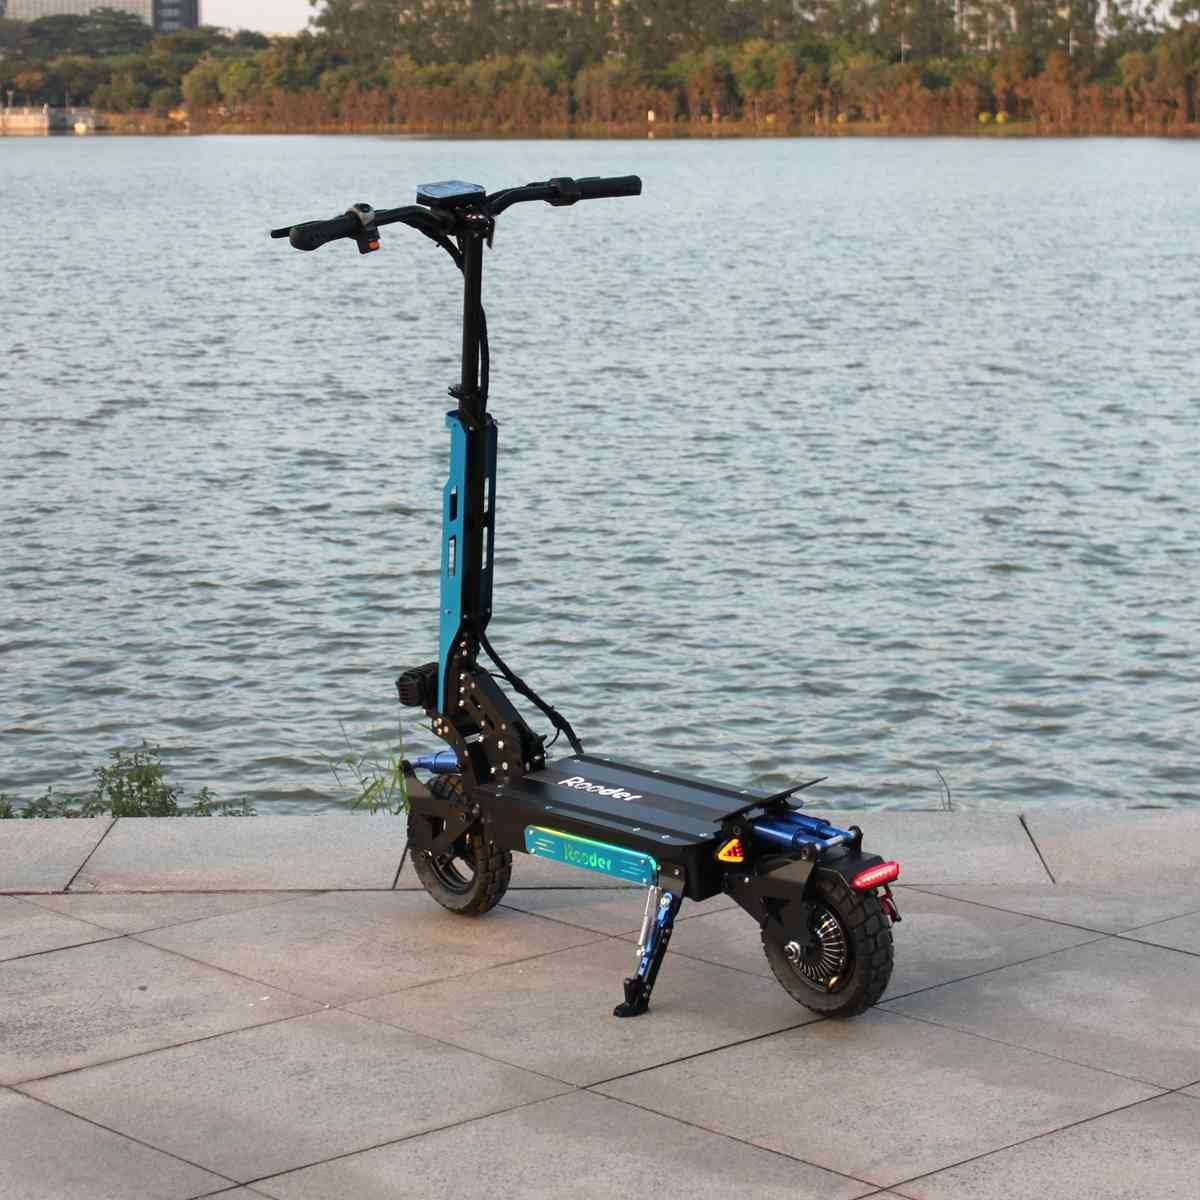
2 seat electric scooter for adults dealers
Explore the Freedom and Convenience of our 2 Seat Electric Scooter for Adults Are you ready to experience a new level of freedom and convenience? Look no further than our 2 seat electric scooter for adults. Designed with your comfort and safety in mind, this innovative mode of transportation is perfect for urban dwellers, commuters, and anyone looking to navigate through the city with ease. Efficient and Eco-Friendly Our 2 seat electric scooter is powered by a powerful and efficient electric motor, allowing you to travel longer distances without worrying about refueling or emissions. Say goodbye to expensive gas and hello to a cleaner, greener way of getting around. With zero emissions, you can feel good about reducing your carbon footprint and contributing to a more sustainable future. Comfortable and Spacious Equipped with two comfortable seats, our electric scooter ensures that you and your companion can enjoy the ride together. The seats are designed with ergonomic features to provide maximum comfort, even during extended journeys. With ample legroom and a spacious storage compartment, you can easily carry your belongings with you, making it ideal for running errands or going on a weekend adventure. Safe and Reliable Your safety is our top priority. Our 2 seat electric scooter is equipped with advanced safety features to give you peace of mind while on the road. With a sturdy frame and high-quality materials, it offers stability and durability. The scooter also features powerful brakes and responsive handling, ensuring a smooth and secure ride. Additionally, it comes with built-in lights and reflectors, making it visible to other drivers and pedestrians, even in low-light conditions. Convenient and Easy to Use Our electric scooter is designed with convenience in mind. It features a user-friendly interface with intuitive controls, allowing you to easily navigate through traffic and busy streets. The scooter is also lightweight and compact, making it easy to park and store. With a quick charging time, you can be back on the road in no time. Whether you're commuting to work, running errands, or exploring the city, our 2 seat electric scooter offers a hassle-free and enjoyable experience. Customizable and Stylish We understand that everyone has their own unique style. That's why our 2 seat electric scooter comes in a variety of colors and designs, allowing you to choose the one that best suits your personality. From sleek and modern to bold and vibrant, there's a scooter that matches your taste. Stand out from the crowd and turn heads as you cruise through the city in style. Conclusion Experience the freedom and convenience of our 2 seat electric scooter for adults. With its efficient and eco-friendly design, comfortable seating, advanced safety features, and user-friendly interface, it's the perfect mode of transportation for urban dwellers and commuters. Say goodbye to traffic jams and parking woes and hello to a more enjoyable and stress-free way of getting around. Explore the city with ease, style, and sustainability. Get your 2 seat electric scooter today and start your journey towards a greener future. ebikes for sale Electric Scooter Manufacturer High Quality electric bikes for sale Videos Factory Tour Electric Bicycles Electric Scooters Citycoco Youtube Videos -- best electric scooters Youtube Videos -- electric bicycles Youtube Videos -- citycoco choppers Youtube Videos -- electric bike spare parts best electric bikes Categories: electric bicycles electric scooters citycoco electric motorcycles electric scooter parts electric mountain bike electric moped mobility scooters electric scooters wholesale Hot Products 2024 2025 2026: long range electric scooter electric scooter factory folding electric bike city coco electric bike electric motorcycle electric dirt bike electric bike for adults fat tire electric bike best e bikes 2024 Electric Bike Certificates 24 Inch Fat Tire Electric Bike Warranty -- Help Center 750 Watt Electric Fat Tire Bike troubleshooting Adult Electric Folding Bike OEM Become A Dealer of Affordable Electric Bike --- Please contact Whatsapp number of Electric Bicycles Manufacturer --- HOME | Electric Bikes Wholesale Website Contact Us Right Now to Get Best Price for Bulk Order!
Brand: Rooder
Category: Sporting Goods > Outdoor Recreation > Riding Scooters > E-Scooters